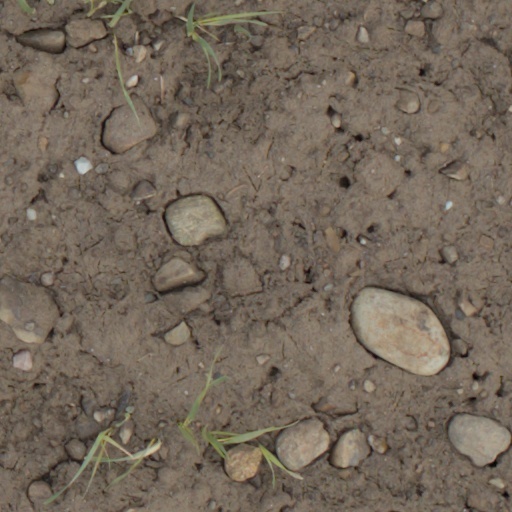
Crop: wheat